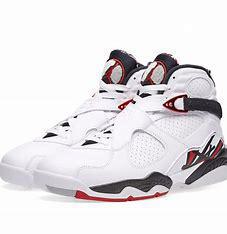
Brand: Jordan
Model: 8 Retro